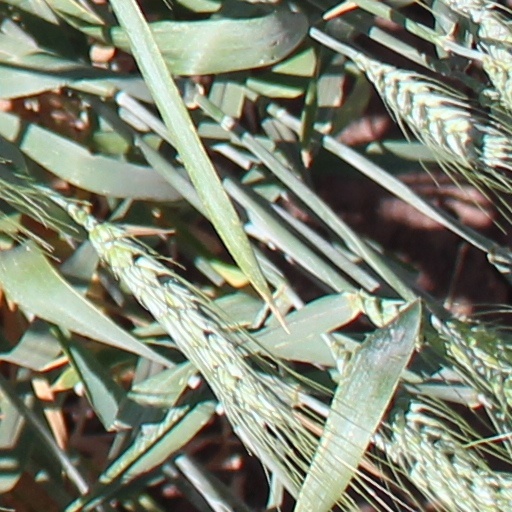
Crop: wheat